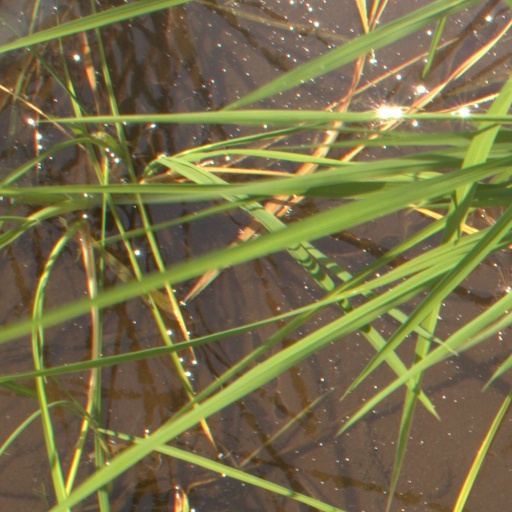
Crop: rice